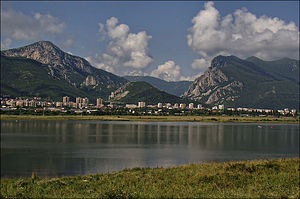
Vratsa / Ekstern henvisning
Vratsa
Vratsa er en by i det nordvestlige Bulgarien, med et indbyggertal på cirka 69.000. Byen er hovedstad i Vratsa-provinsen, og ligger ved foden af Balkanbjergene.